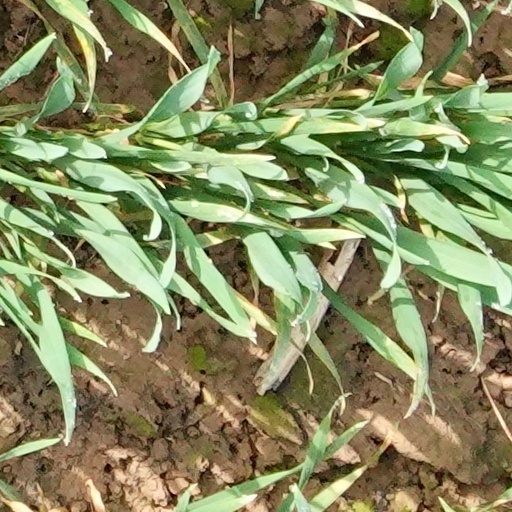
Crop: wheat